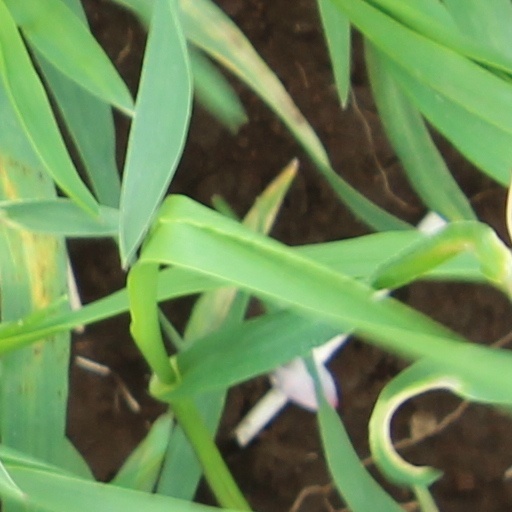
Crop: wheat